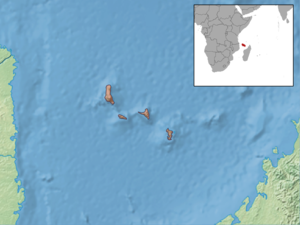
Amphiglossus johannae est une espèce de sauriens de la famille des Scincidae.